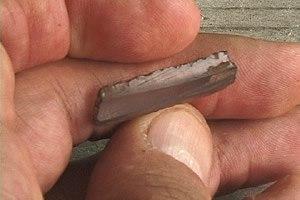
L'utilisation de l'obsidienne a revêtu une importance particulière pour les cultures précolombiennes de Mésoamérique.